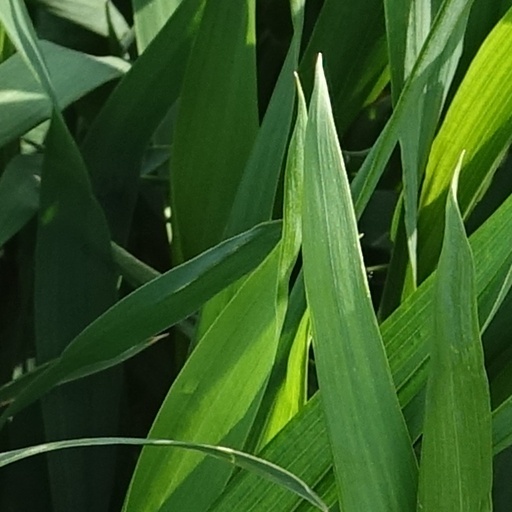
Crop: wheat